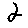
Label: 2